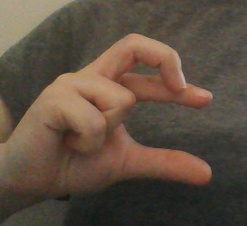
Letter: thal